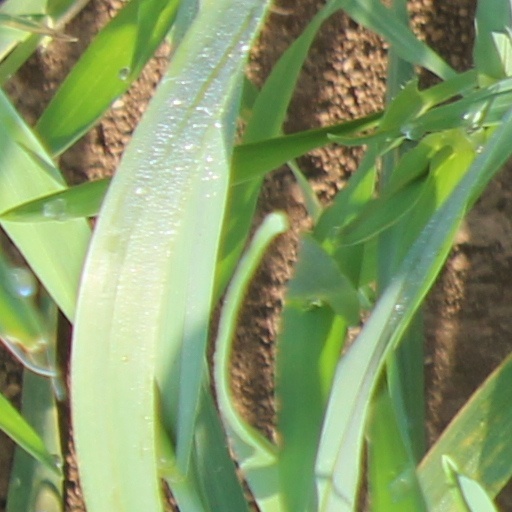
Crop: wheat